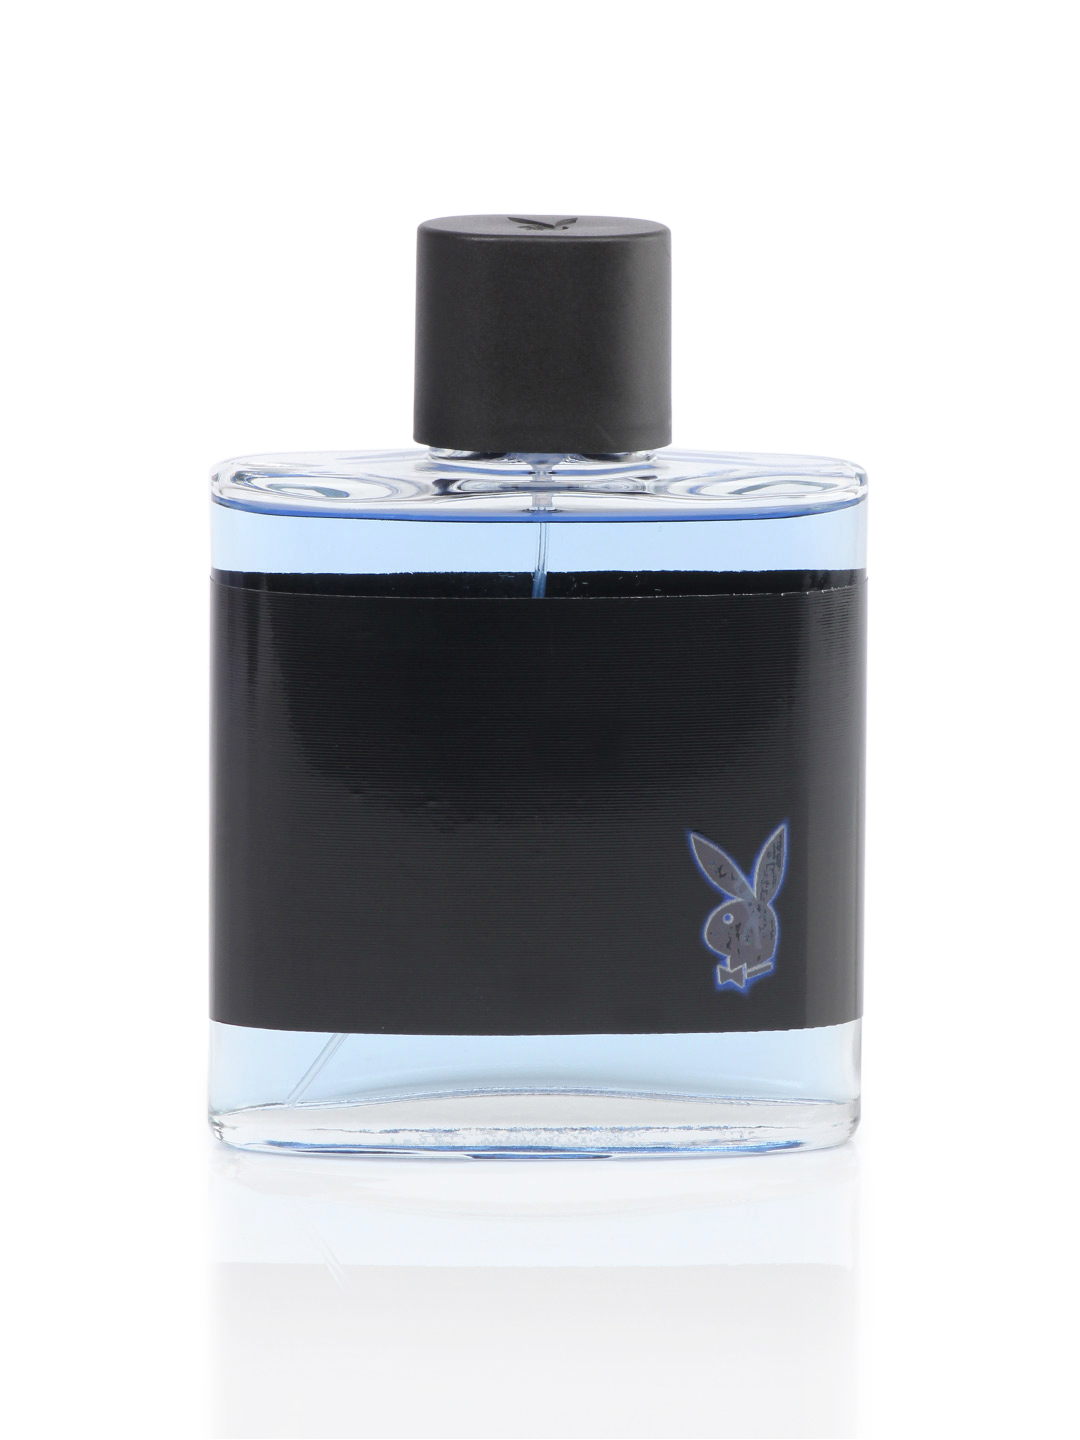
Playboy Men Malibu Perfume
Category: Personal Care / Fragrance / Perfume and Body Mist
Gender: Men
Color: Black
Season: Spring 2017
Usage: Casual